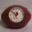
Label: clock